Vinicius Zanocelo

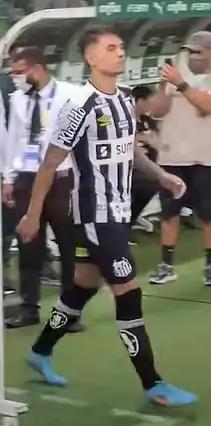
Zanocelo with Santos in 2022

Vinicius Nelson de Souza Zanocelo (born 30 January 2001), known as Vinicius Zanocelo or just Zanocelo, is a Brazilian professional footballer who plays as a midfielder for Santos.